School District of the Chathams

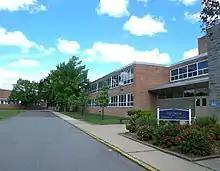
Chatham Middle School

The School District of the Chathams is a regional public school district serving students in pre-kindergarten through twelfth grade from Chatham Borough and Chatham Township in Morris County, in the U.S. state of New Jersey.